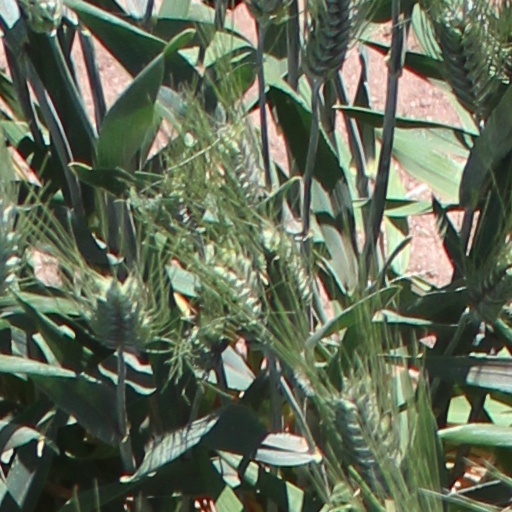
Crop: wheat